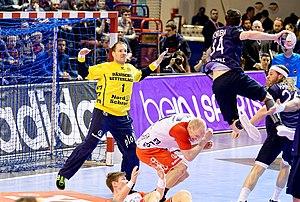
Rencontre de phase de groupe de la Ligue des Champions 2015-16 entre le PSG et SG Flensburg. A la Halle Carpentier (Paris), le 7 mars 2016.
Mattias Andersson, né le 29 mars 1978 à Malmö, est un handballeur suédois jouant au poste de gardien de but.